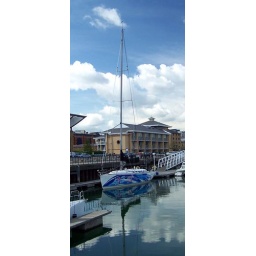
Also taken at Ocean Village marina, the sky and the boat reflected really well in this picture!